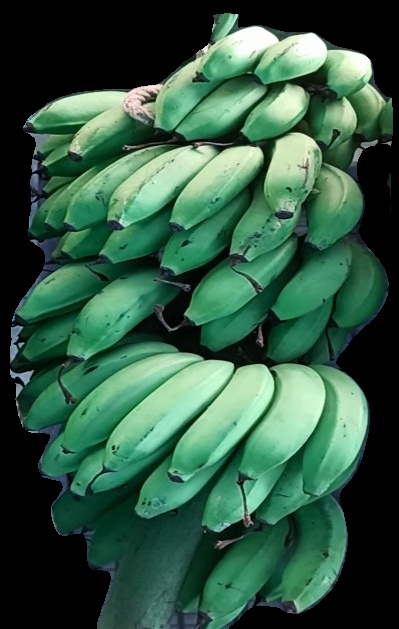
Variety: rasbale
Grade: grade2